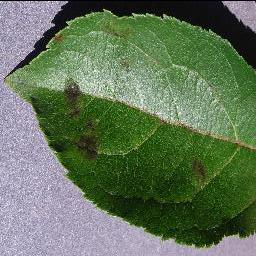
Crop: apple
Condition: scab